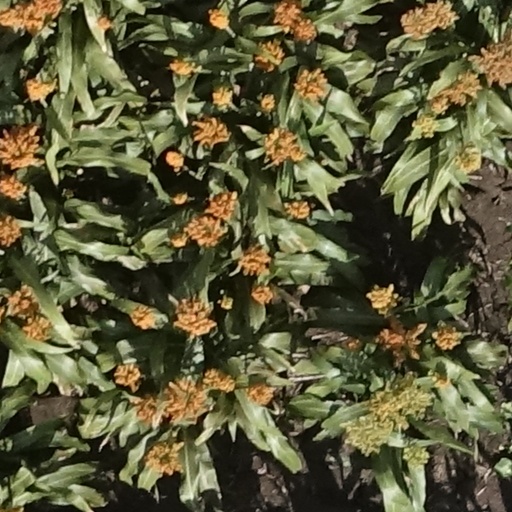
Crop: sorghum